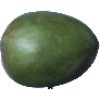
Label: Mango 1